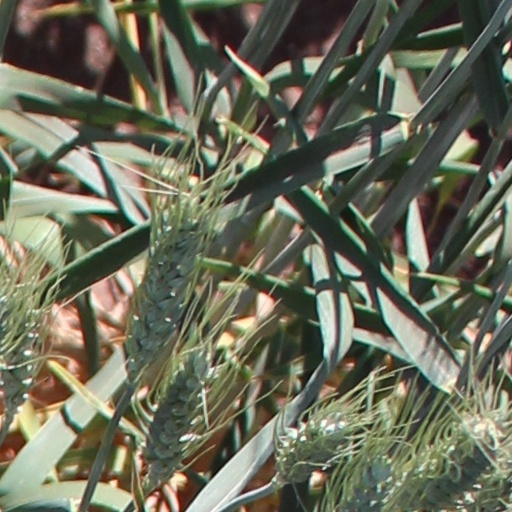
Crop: wheat